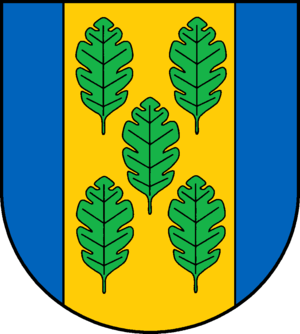
Nehmten est une commune allemande du Schleswig-Holstein, située dans l'arrondissement de Plön, étendue et peu peuplée, sur la rive sud-ouest du Großer Plöner See. Nehmten fait partie de l'Amt Großer Plöner See qui regroupe dix communes entourant le lac du même nom.